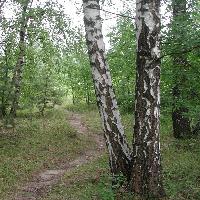
Weather: cloudy or overcast